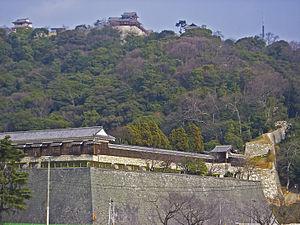
Le château de Matsuyama est un hirayama-jiro construit en 1603 sur le mont Katsuyama, à Matsuyama, préfecture d'Ehime.